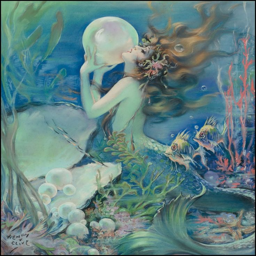
the mermaid is playing whit a ball in singing a happy song for a men